Matelassé

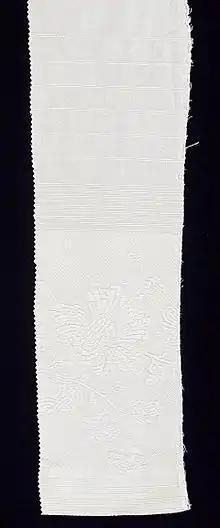
"Matelassé" woven fabric. Study Collection, ST509, ModeMuseum Provincie Antwerpen.

"Matelassé" may be achieved by hand, on a jacquard loom, or using a quilting machine. It is meant to mimic the style of hand-stitched quilts made in Marseilles, France. It is a heavy, thick textile that appears to be padded but actually has no padding within the fabric.